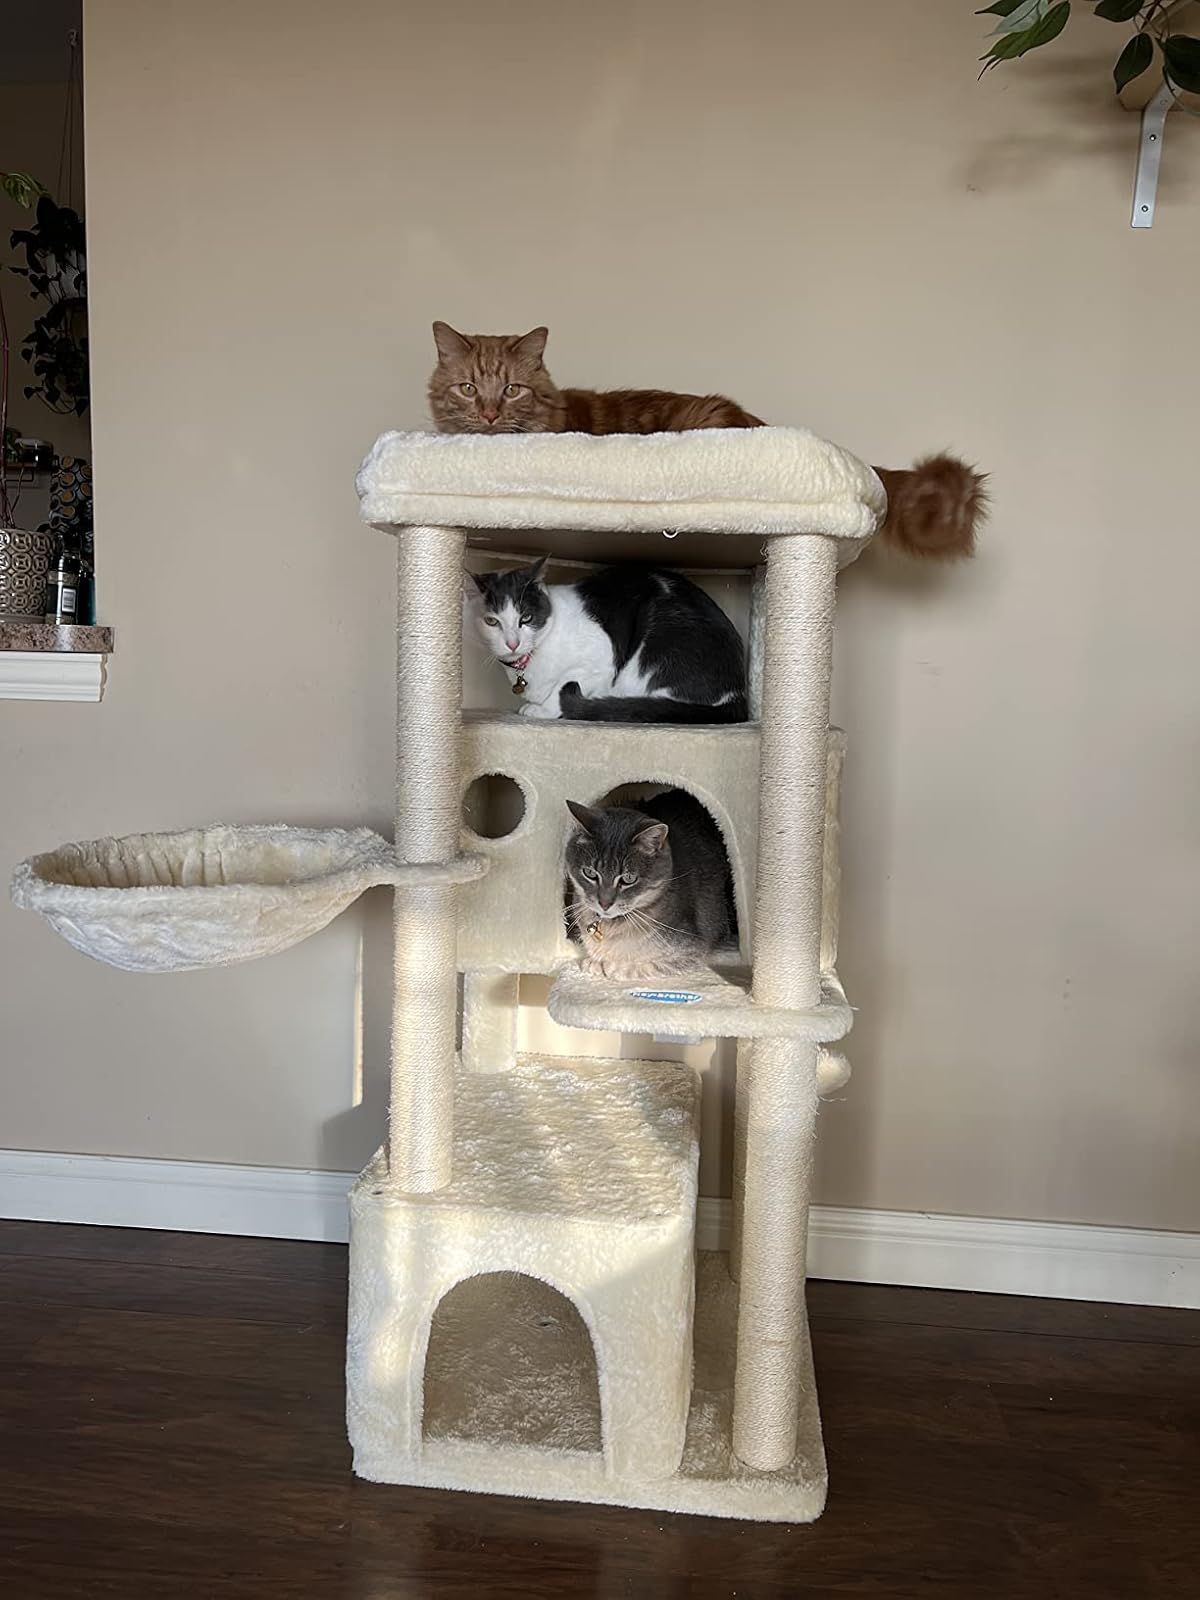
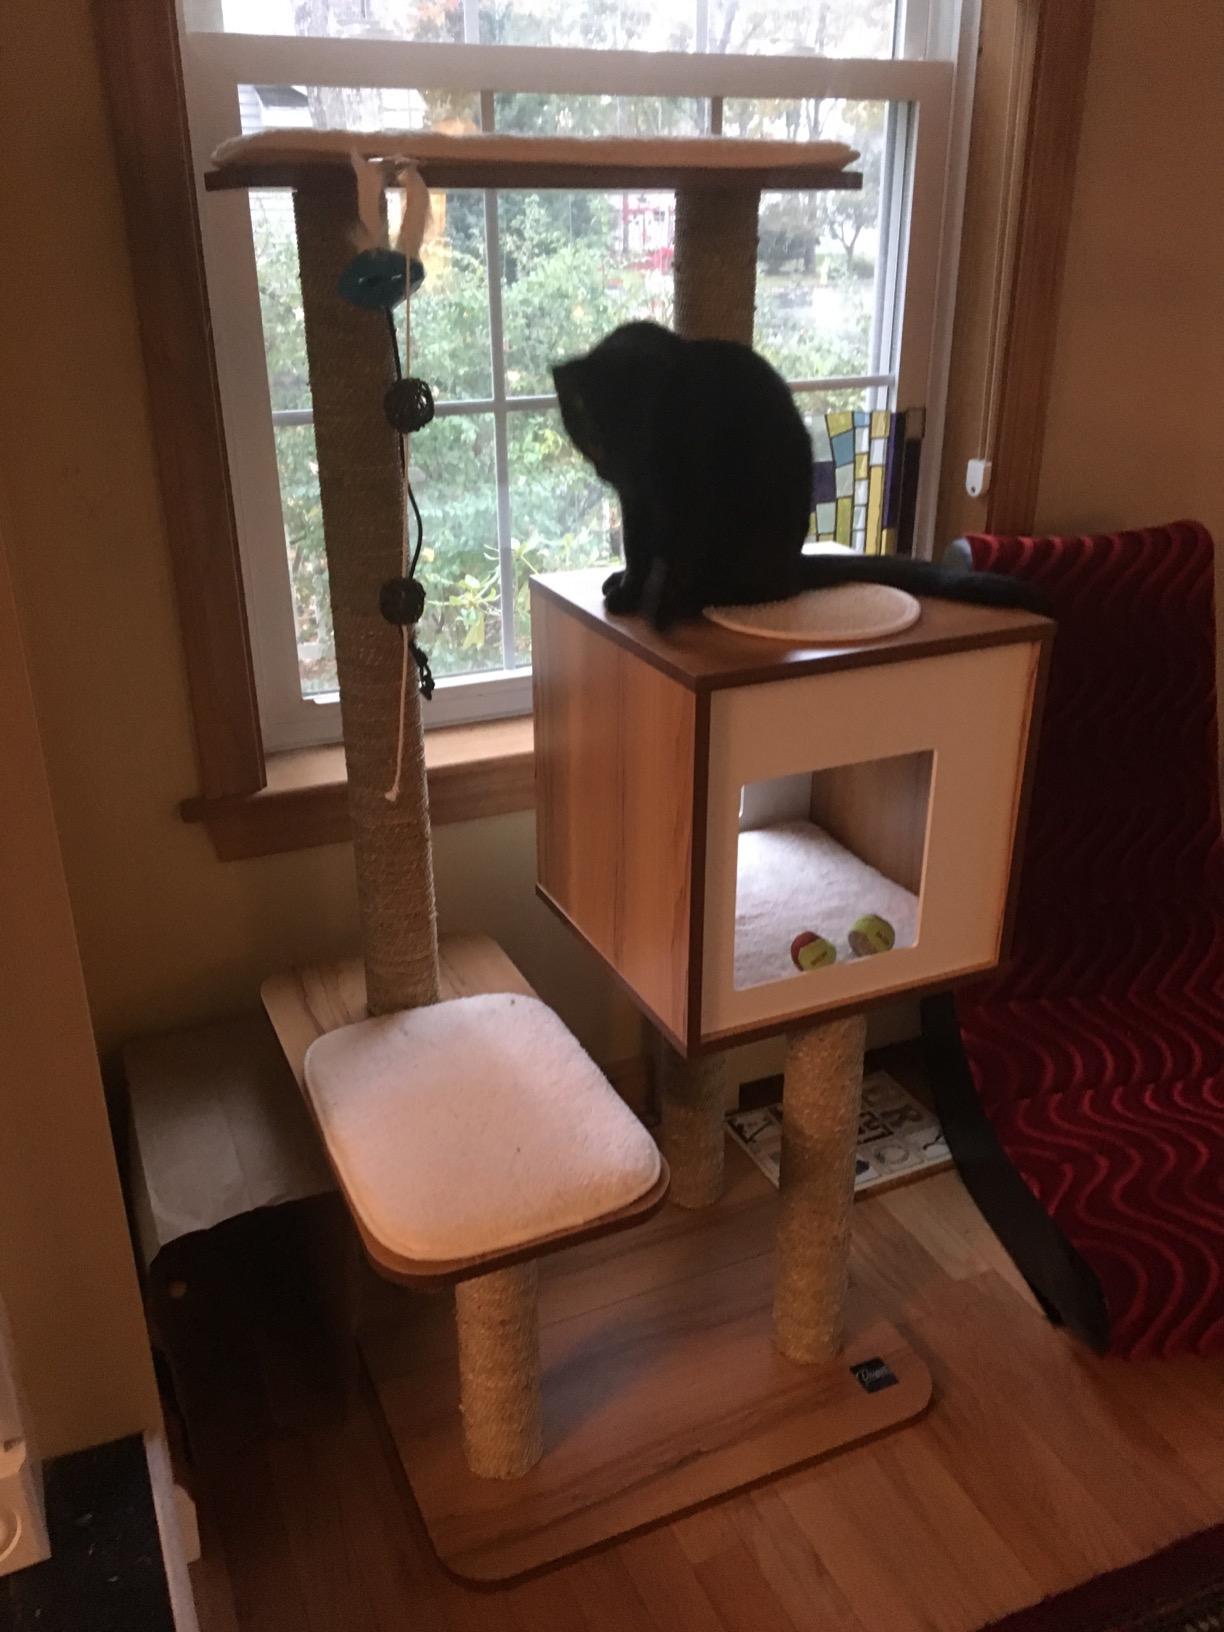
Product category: items_cat tree
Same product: no